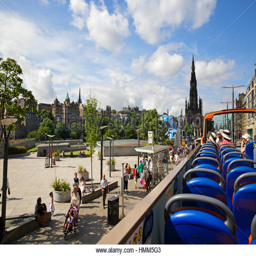
view from the top deck of a tour bus along a city